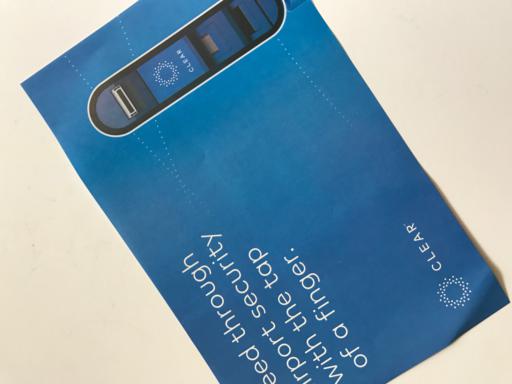
Waste category: paper